Gold Beach

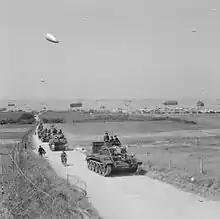
Cromwell and Sherman tanks of the British 7th Armoured Division, moving inland, 7 June

As the "Luftwaffe" meteorological centre in Paris had predicted two weeks of stormy weather, some Wehrmacht commanders were away from the front attending war games in Rennes, and many soldiers had been given leave. On D-Day, Rommel was in Germany for his wife's birthday and a meeting with Hitler to try to get more Panzers. The 352nd and 716th Divisions were placed on high alert after the Allied airborne landings, which had taken place just after midnight behind Utah and Sword. The 2,700-strong "Kampfgruppe Meyer", near Bayeux as the divisional reserve, was sent to investigate the parachute drops behind Utah. Marcks recalled them when dawn broke and the scope of the invasion became apparent. One battalion was ordered to reinforce the German efforts at Omaha. The remainder were ordered to rendezvous with reinforcements at Villiers le Sec, east of Bayeux, to launch a counter-attack. Fired upon by Allied air forces, the column finally arrived in the late afternoon, at which time they were met by elements of the 69th Brigade. The British lost four tanks in the ensuing engagement but the "Kampfgruppe" was almost completely wiped out. Marcks was killed, and his detailed maps of German coastal emplacements fell into British hands.